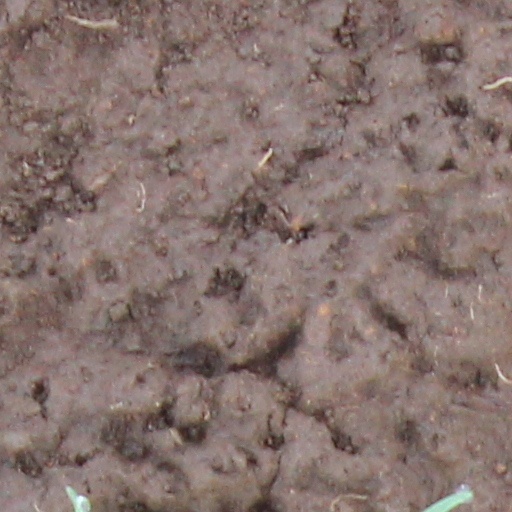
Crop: wheat